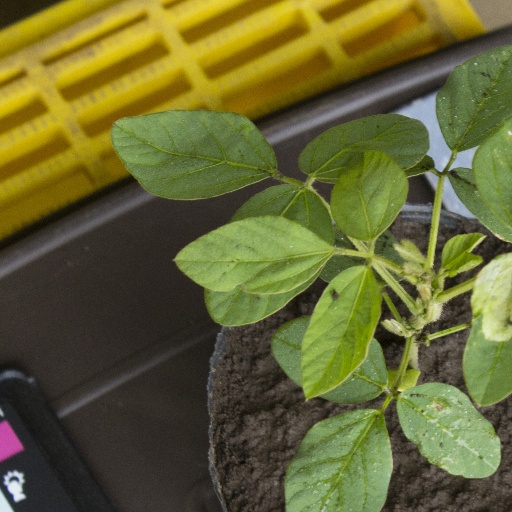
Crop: soybean